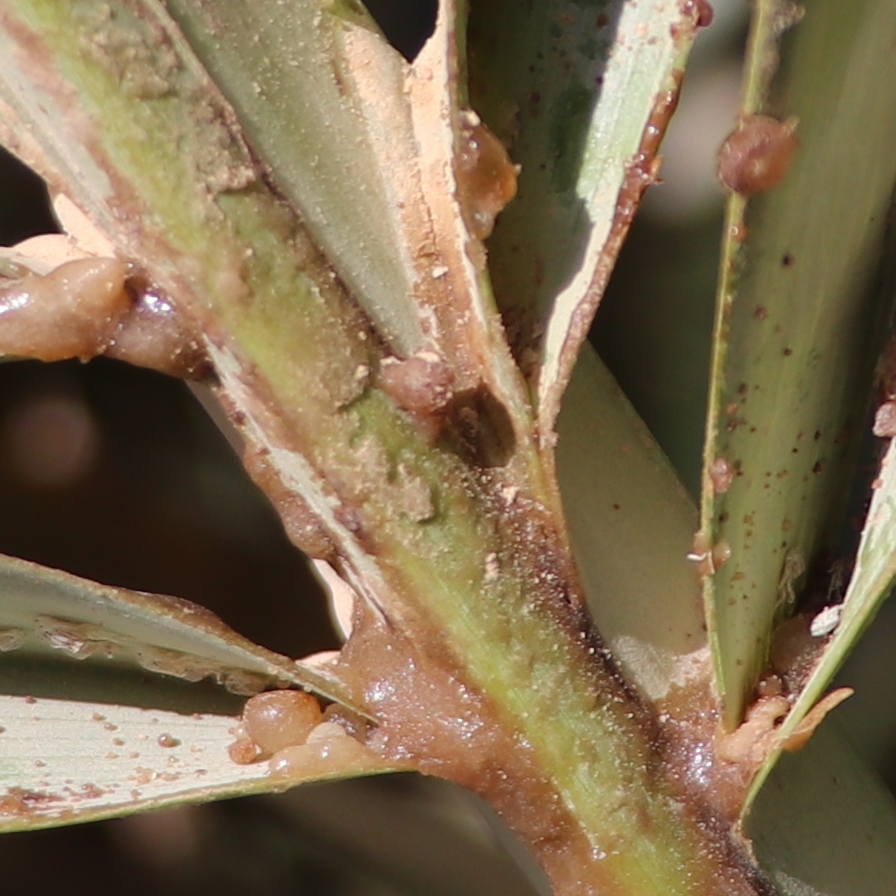
Label: Honey